John Brown (Rhode Island politician)

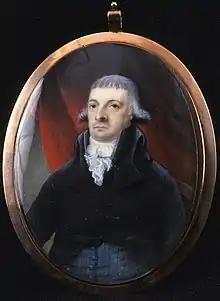
Miniature of Brown by Edward Malbone

John Brown (January 27, 1736 – September 20, 1803) was an American merchant, politician and slave trader from Providence, Rhode Island. Together with his brothers Nicholas, Joseph and Moses, Brown was instrumental in founding Brown University (then known as the College in the English Colony of Rhode Island and Providence Plantations) and moving it to their family's former estate in Providence.